Cañadón Asfalto Basin

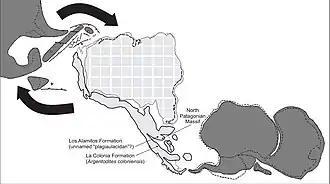
Sketch of the paleogeographic situation of South America during the Late Cretaceous and Early Paleogene, roughly 85 to 63 Ma. The Cañadón Asfalto Basin, located south of the North Patagonian Massif in the South Gondwanan Province (grey), is experiencing a marine transgression.

The Cañadón Asfalto Basin started forming in the earliest Jurassic on top of Permian basement constituted by the igneous-metamorphic Mamil Choique and Cushamen Formations. Two main phases of basin evolution are recognized; the Jurassic and Cretaceous megasequences. Figari et al. in 2015 describe two Jurassic megasequences, J1 in the Early Jurassic and J2 in the Late Jurassic. During these phases, the basin went through an extensional tectonic regime, with transtensional movements. Several distinct tectonic reactivation cycles occurred, with block rotation due to transpressional forces. The geodynamic movements are noted in the stratigraphy by regional unconformities. The predominantly extensional movement was overprinted by a compressional setting, active since the early Cenozoic. This compressional phase is noted in folds and compressional faults present in the basin.